Royal Prussian Army of the Napoleonic Wars

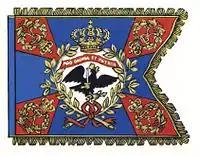
A standard of the Prussian Army used before 1807

The Royal Prussian Army was the principal armed force of the Kingdom of Prussia during its participation in the Napoleonic Wars.